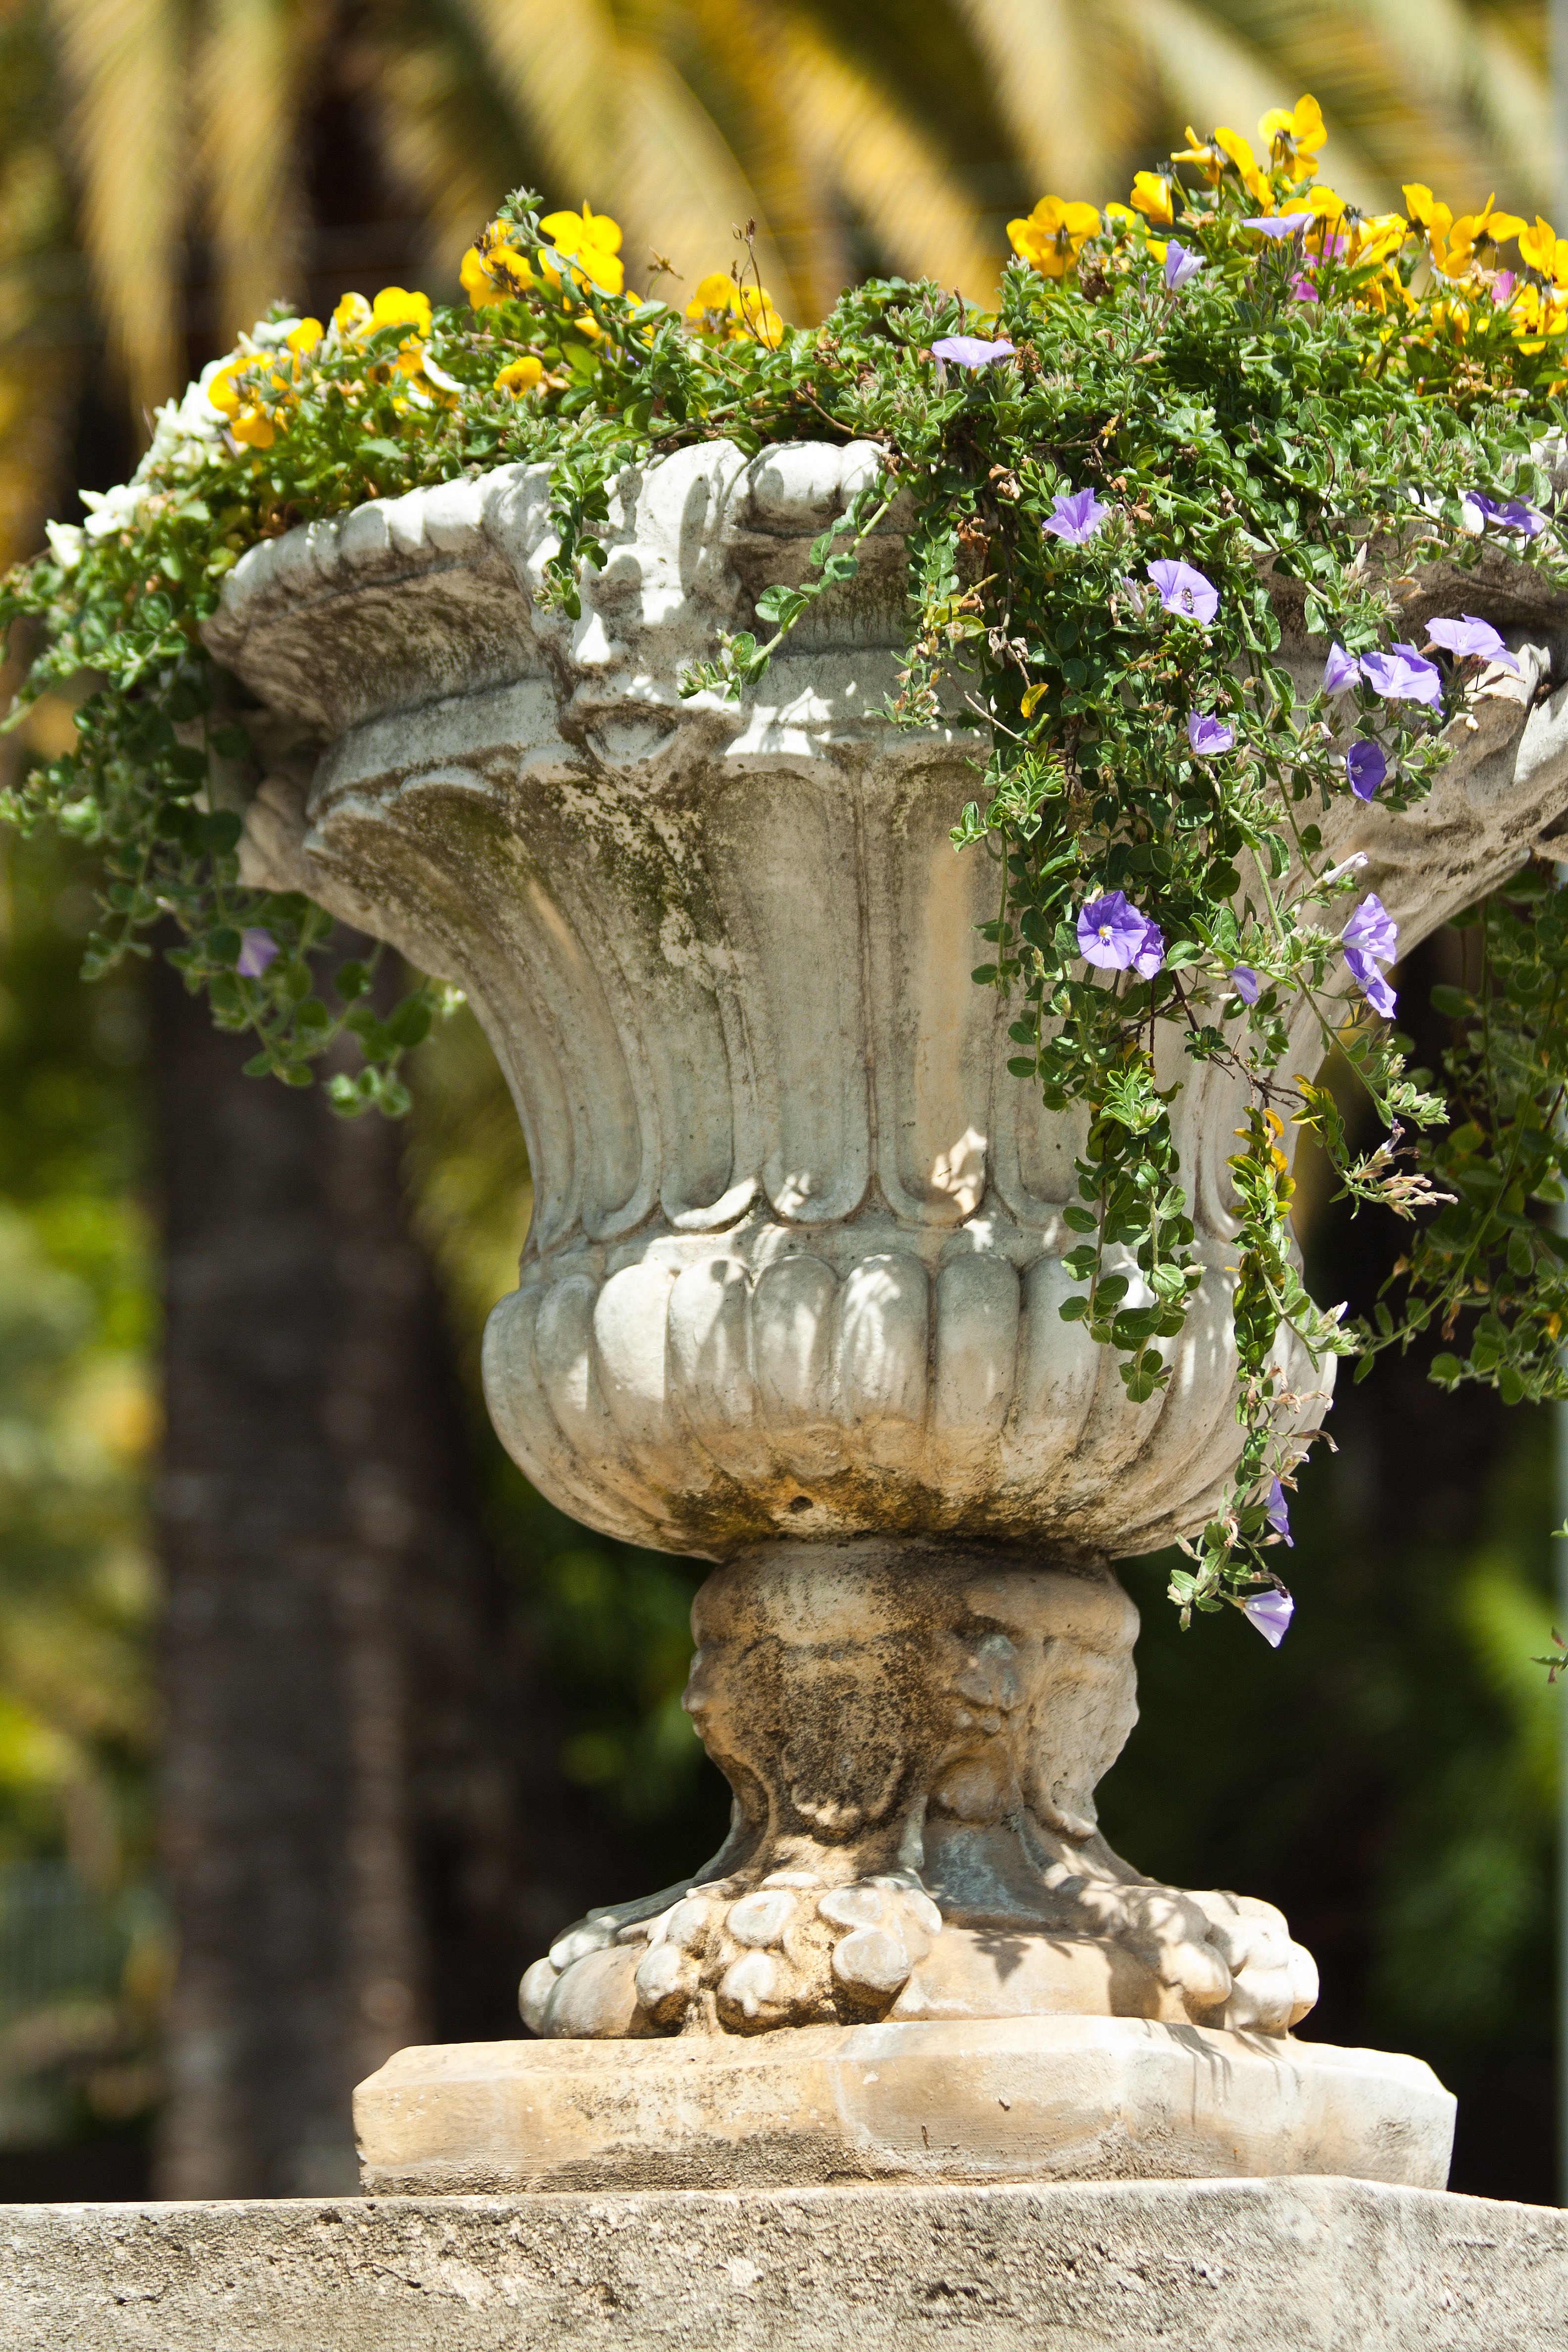
plant, antique, flower, purple, vase, holiday, serene, botany, yellow, garden, flora, flowers, sunny, art, marble, fountain, flowerpot, palm trees, floristry, water feature, samoa